Philip C. Habib

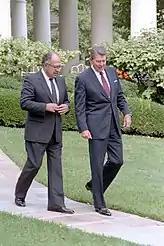
President Ronald Reagan walking with Ambassador Philip Habib in 1982

Beginning in 1949, his foreign service career took him to Canada, New Zealand, South Korea (twice), and South Vietnam. He held the position of Deputy Assistant Secretary of State for East Asian and Pacific Affairs from 1967–1969 and was chief of staff for the U.S. delegation to the Paris Peace Talks from 1968 to 1971. In 1969, he was given the Rockefeller Public Service Award and the National Civil Service League's Career Service Award in 1970. Habib acquired increasingly important posts, serving as Ambassador to South Korea (1971–1974), Assistant Secretary of State for East Asian and Pacific Affairs (1974–1976), and Under Secretary of State for Political Affairs (1976–1978). He was also the one time president of the American Foreign Service Association.